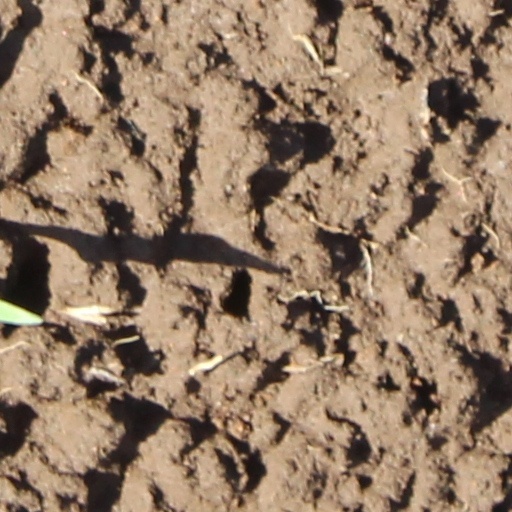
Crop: wheat